David Bowie

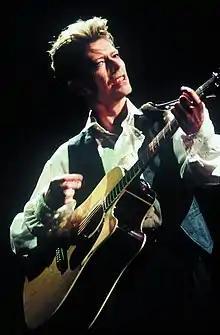
Bowie in Zagreb during the Sound+Vision Tour, 1990

Bowie took an acting role in the 1986 film "Absolute Beginners", and his title song rose to number two in the UK charts. He also worked with composer Trevor Jones and wrote five original songs for the 1986 film "Labyrinth", which he starred in. His final solo album of the decade was 1987's "Never Let Me Down", where he ditched the light sound of his previous two albums, instead combining pop rock with a harder rock sound. Peaking at number six in the UK, the album yielded the hits "Day-In Day-Out", "Time Will Crawl" and "Never Let Me Down". Bowie later described it as his "nadir", calling it "an awful album". He supported the album on the 86-concert Glass Spider Tour. The backing band included Peter Frampton on lead guitar. Contemporary critics maligned the tour as overproduced, saying it pandered to the current stadium rock trends in its special effects and dancing, although in later years critics acknowledged the tour's strengths and influence on concert tours by other artists, such as Prince, Madonna and U2.